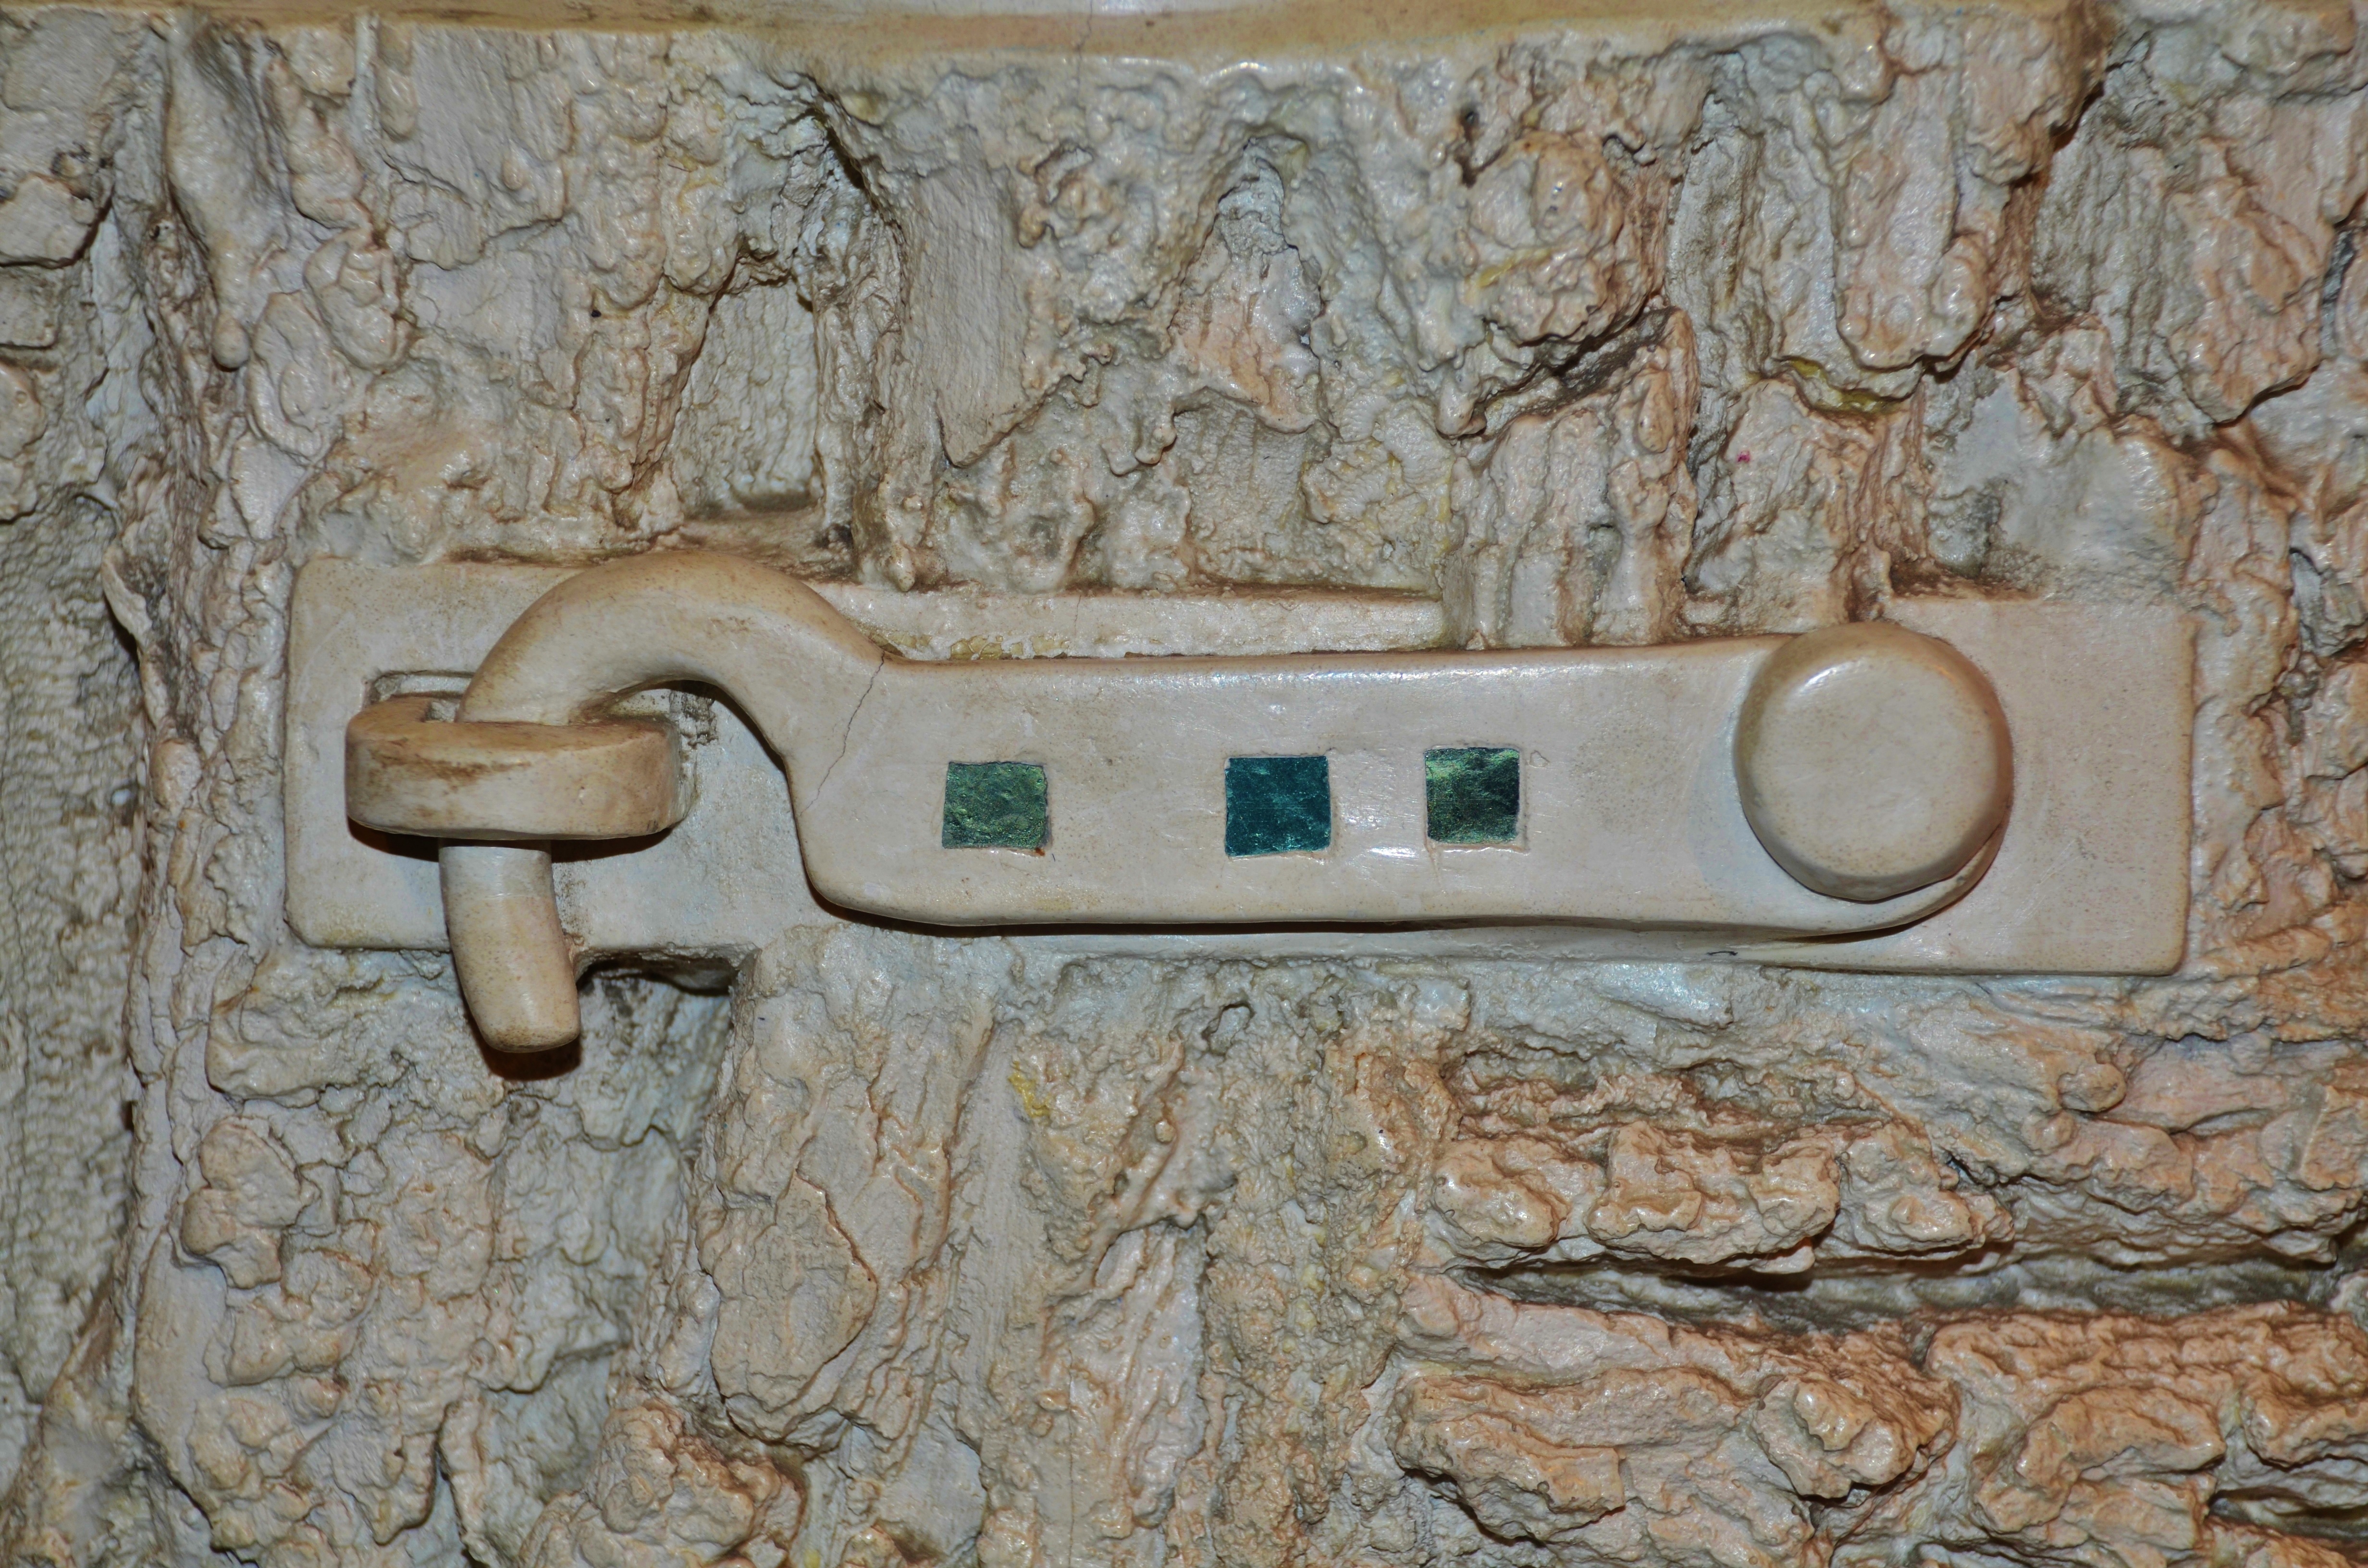
architecture, wood, antique, old, wall, sandstone, stone, statue, decoration, material, sculpture, carved, carving, relief, ancient history